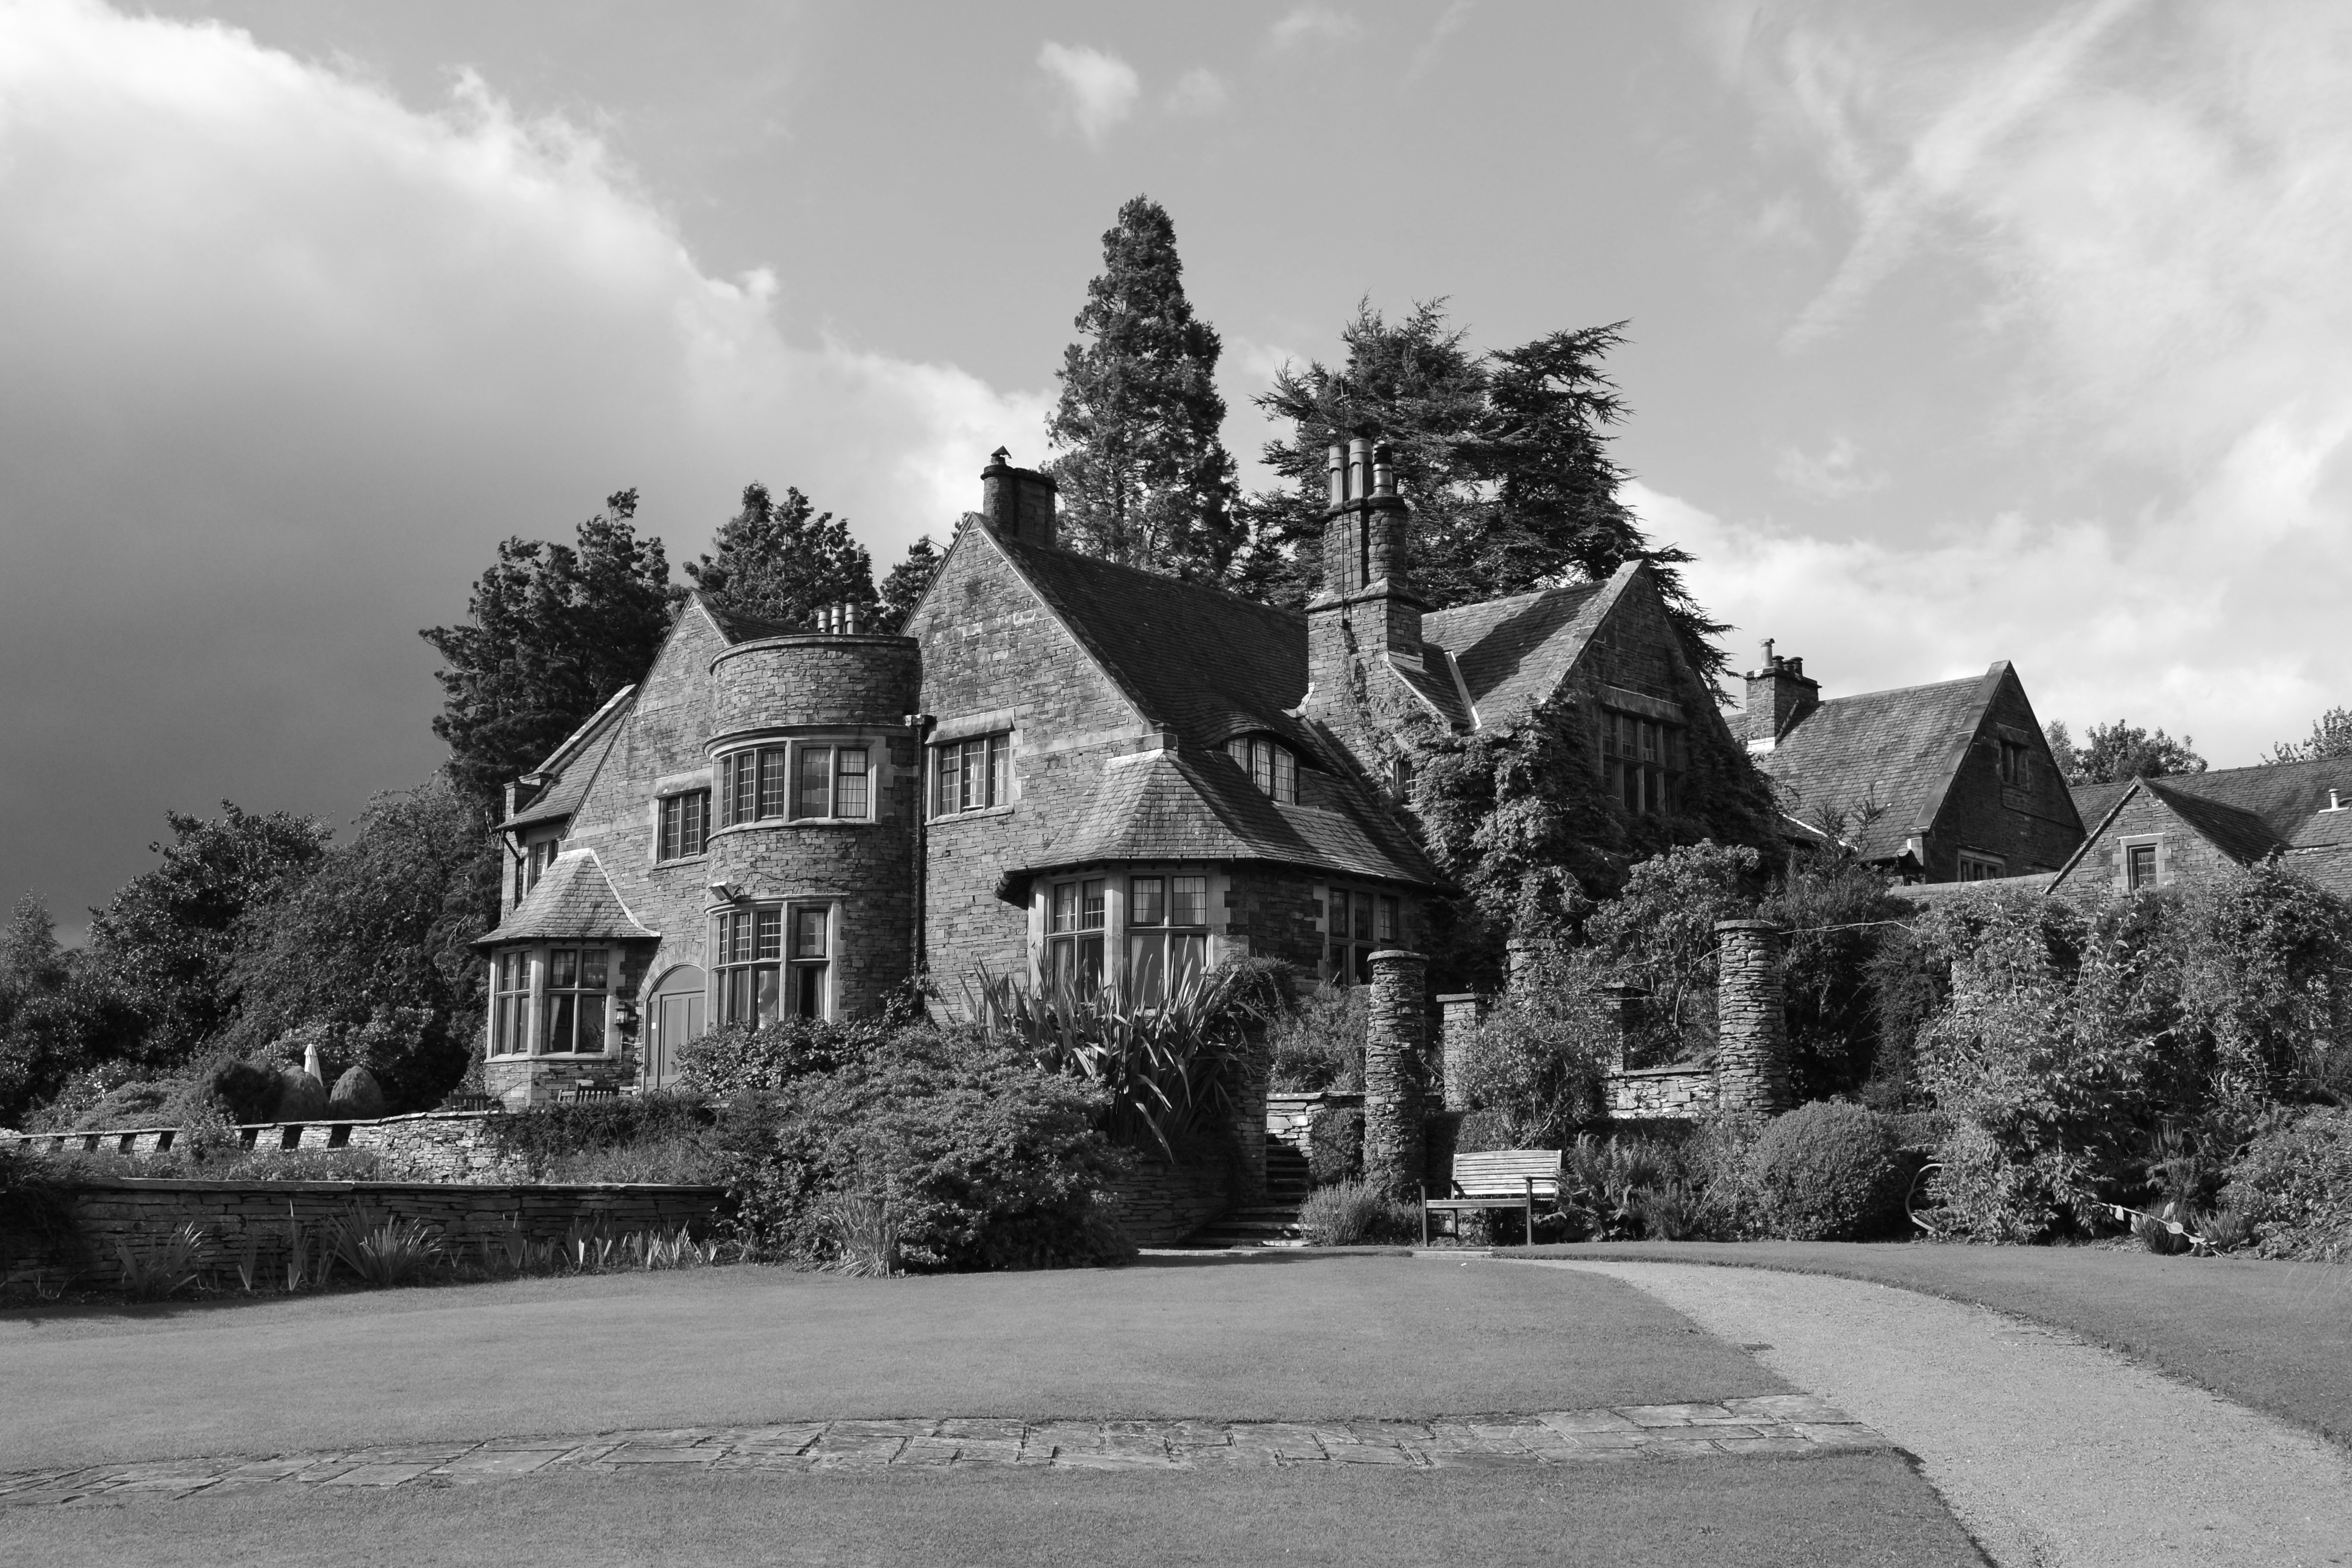
tree, snow, black and white, white, house, building, chateau, castle, monochrome, monastery, estate, rural area, monochrome photography, residential area